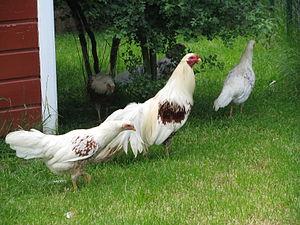
La poule de « Yokohama » ou « Yokohama » est une race de poule domestique originaire du Japon.